Ruth Sinnotte

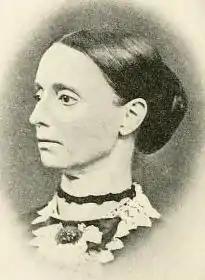
Ruth Sinnotte, from an 1895 publication.

Ruth Helena Sinnott ("née" Kellogg; February 14, 1823 – May 29, 1897) was a Union nurse during the American Civil War.